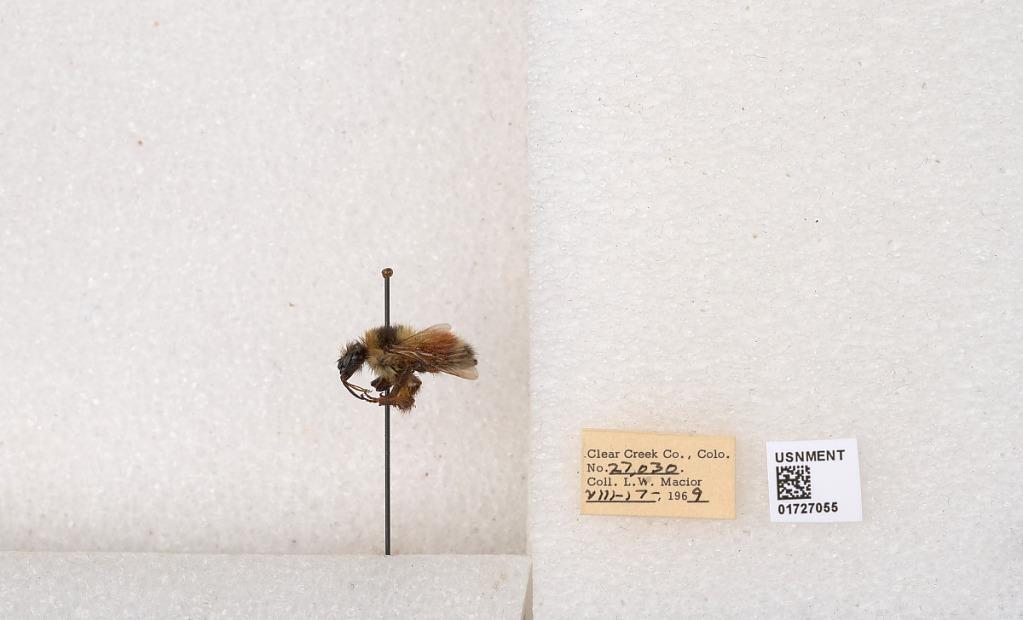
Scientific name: Bombus (Pyrobombus) sylvicola Kirby
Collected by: L. Macior
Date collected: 1969-8-17
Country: United States
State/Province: Colorado
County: Clear Creek
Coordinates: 39.7006, -105.694